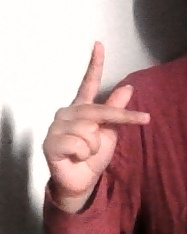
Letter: dha